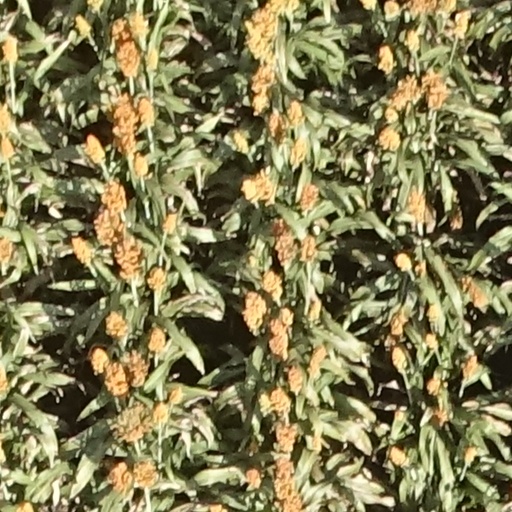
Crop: sorghum